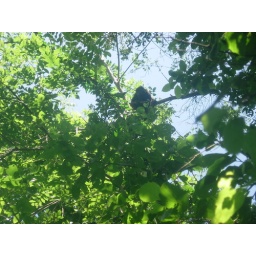
Howler monkeys hanging out in trees above the road leading to Finca Magdalena.